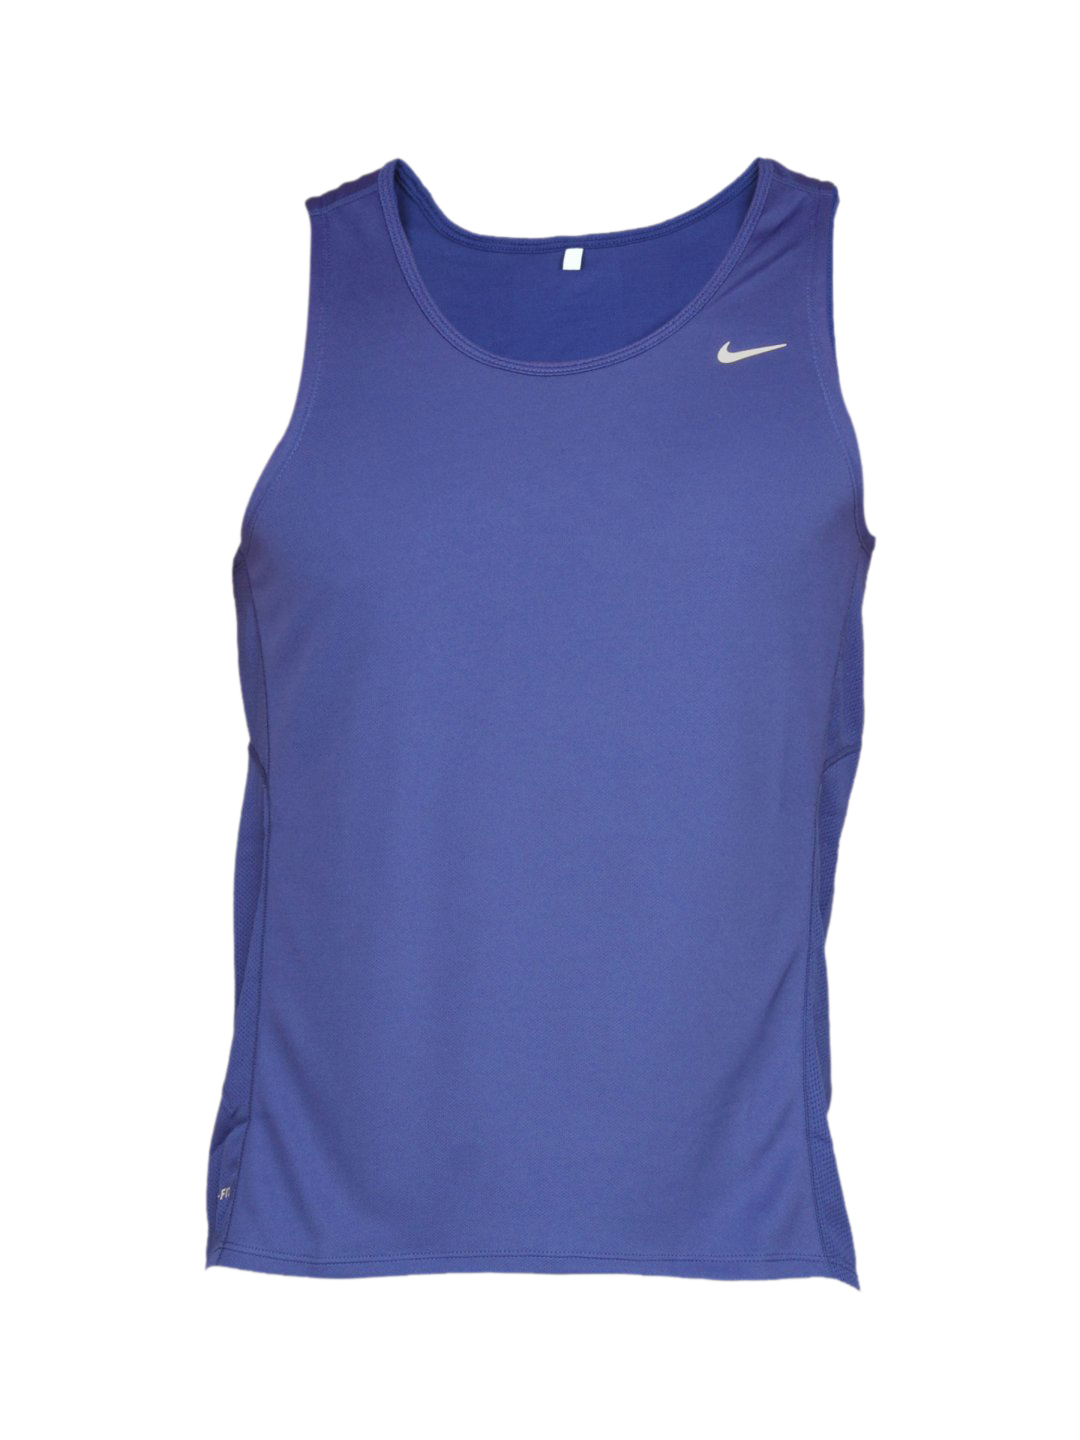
Nike Men's Miler Singlet Blue T-shirt
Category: Apparel / Topwear / Tshirts
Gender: Men
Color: Blue
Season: Summer 2011
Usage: Sports